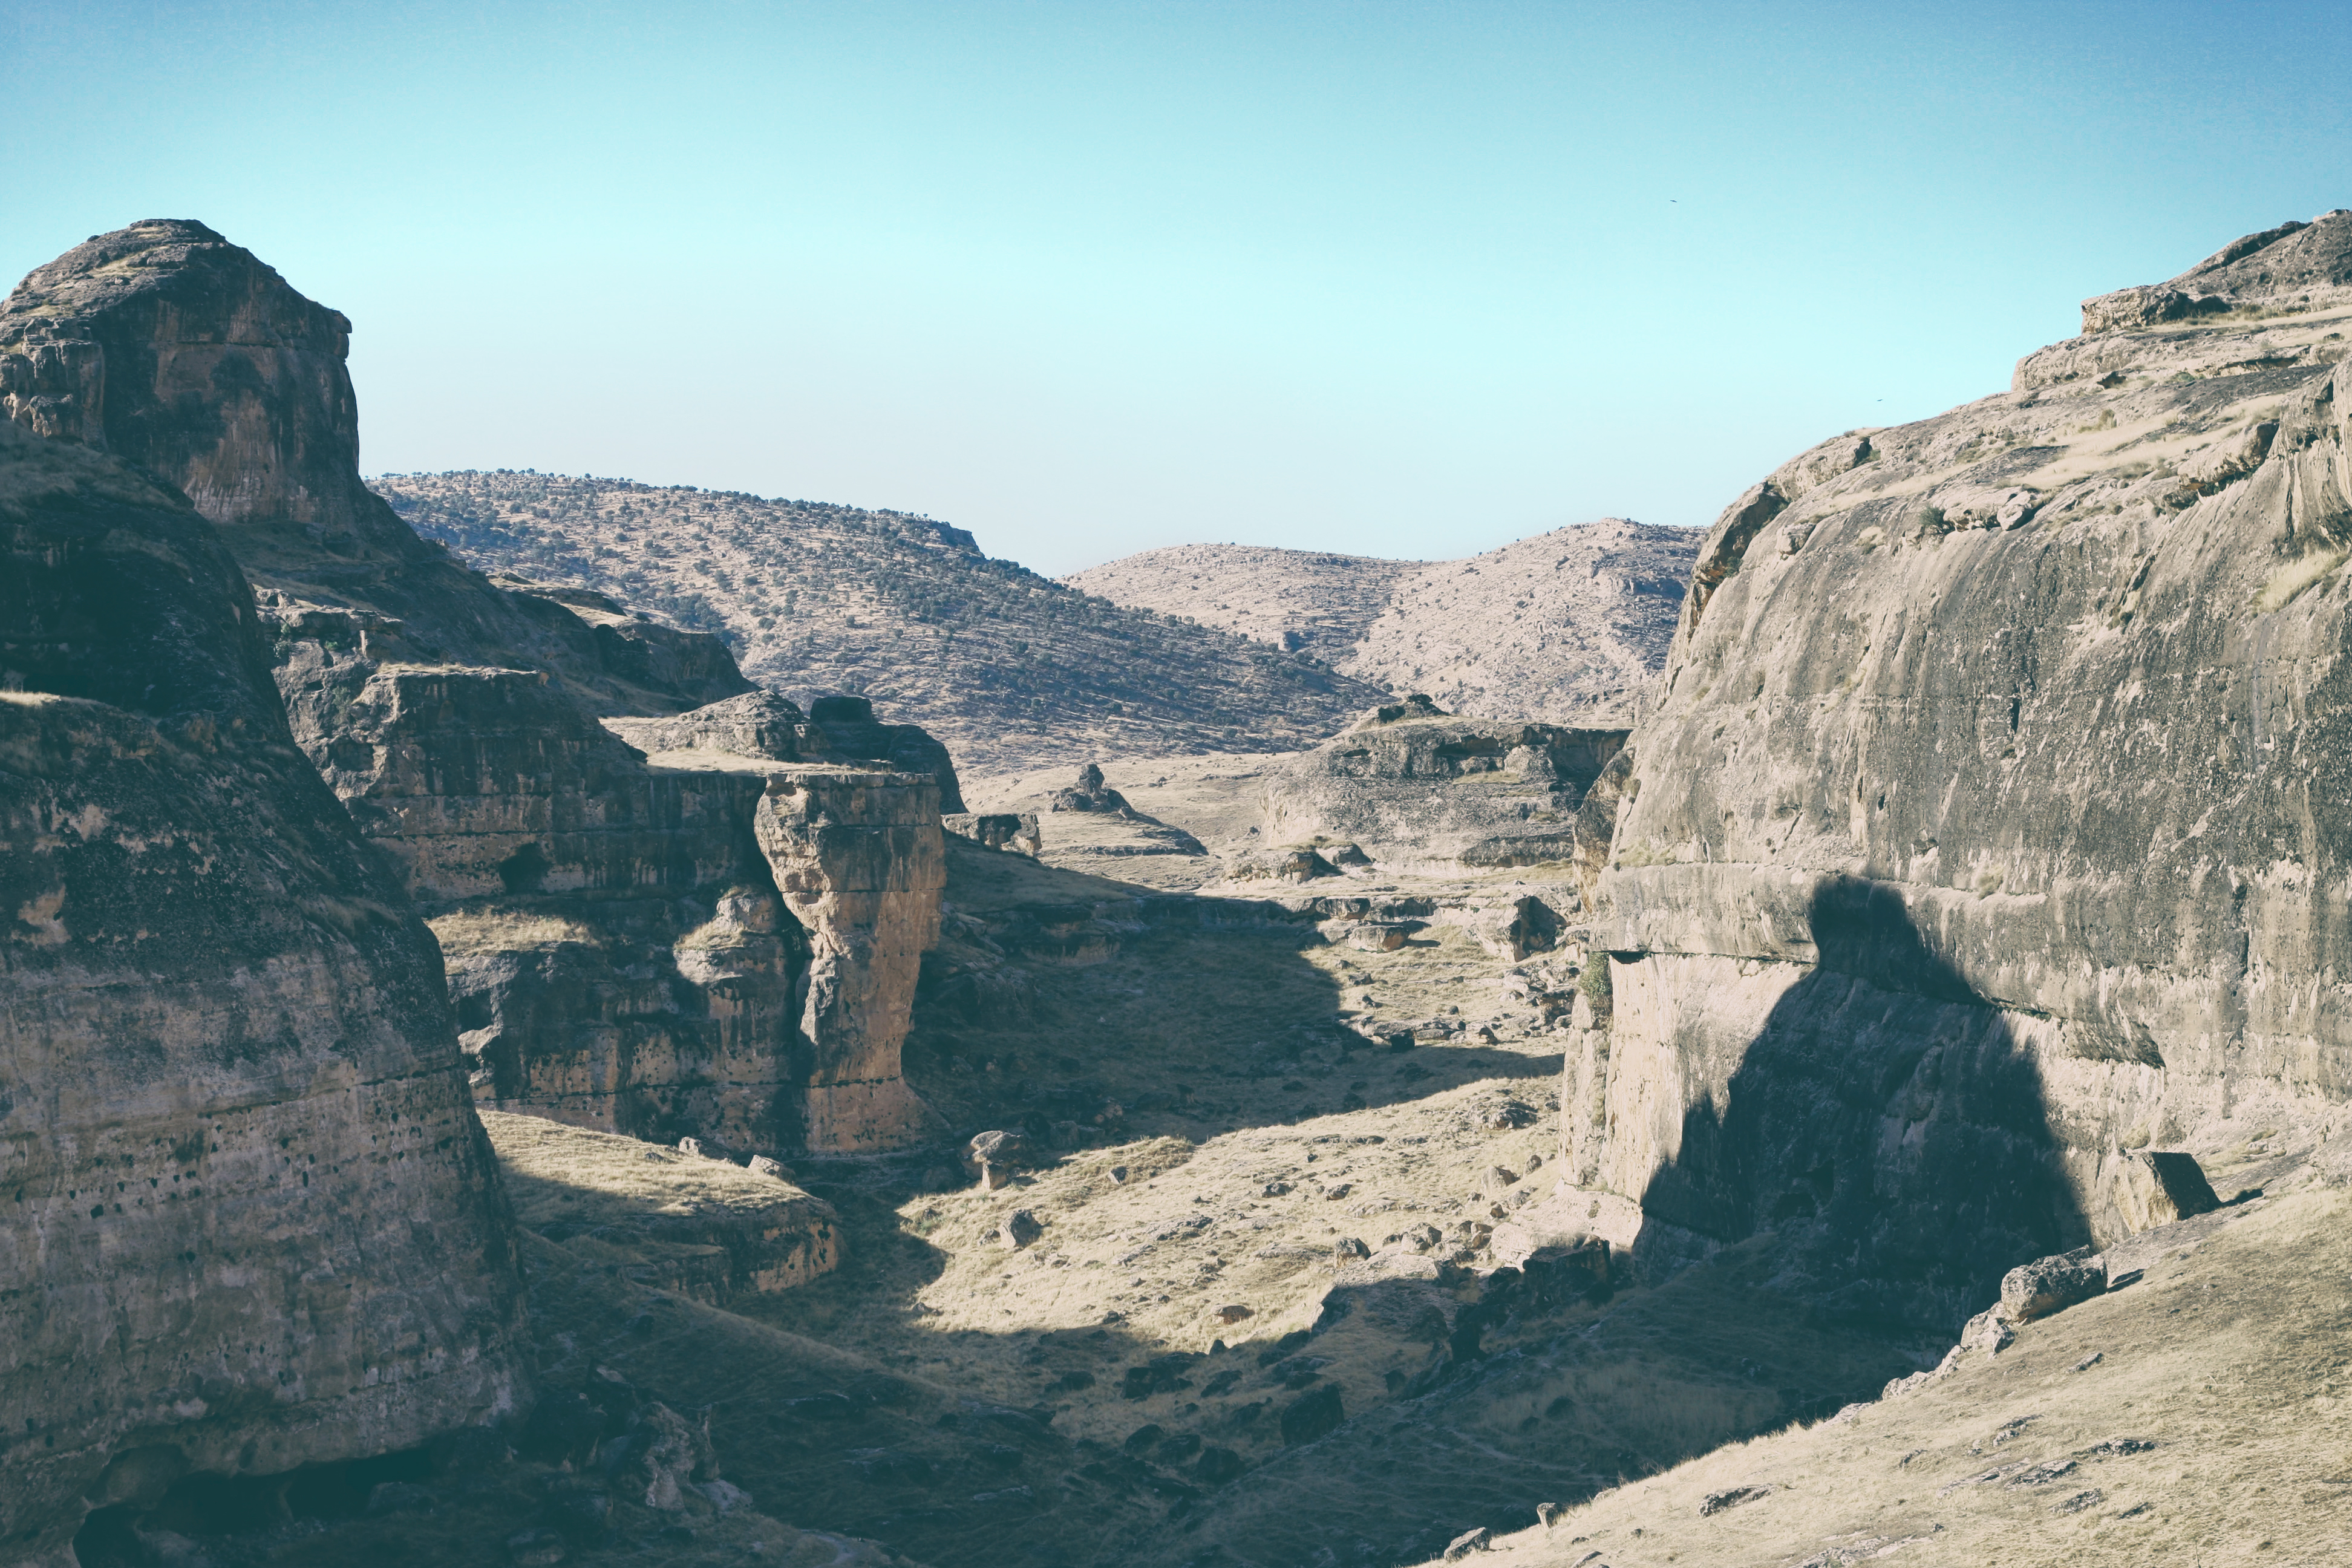
rock, mountain, valley, mountain range, formation, cliff, canyon, terrain, geology, badlands, plateau, wadi, landform, geographical feature, mountainous landforms